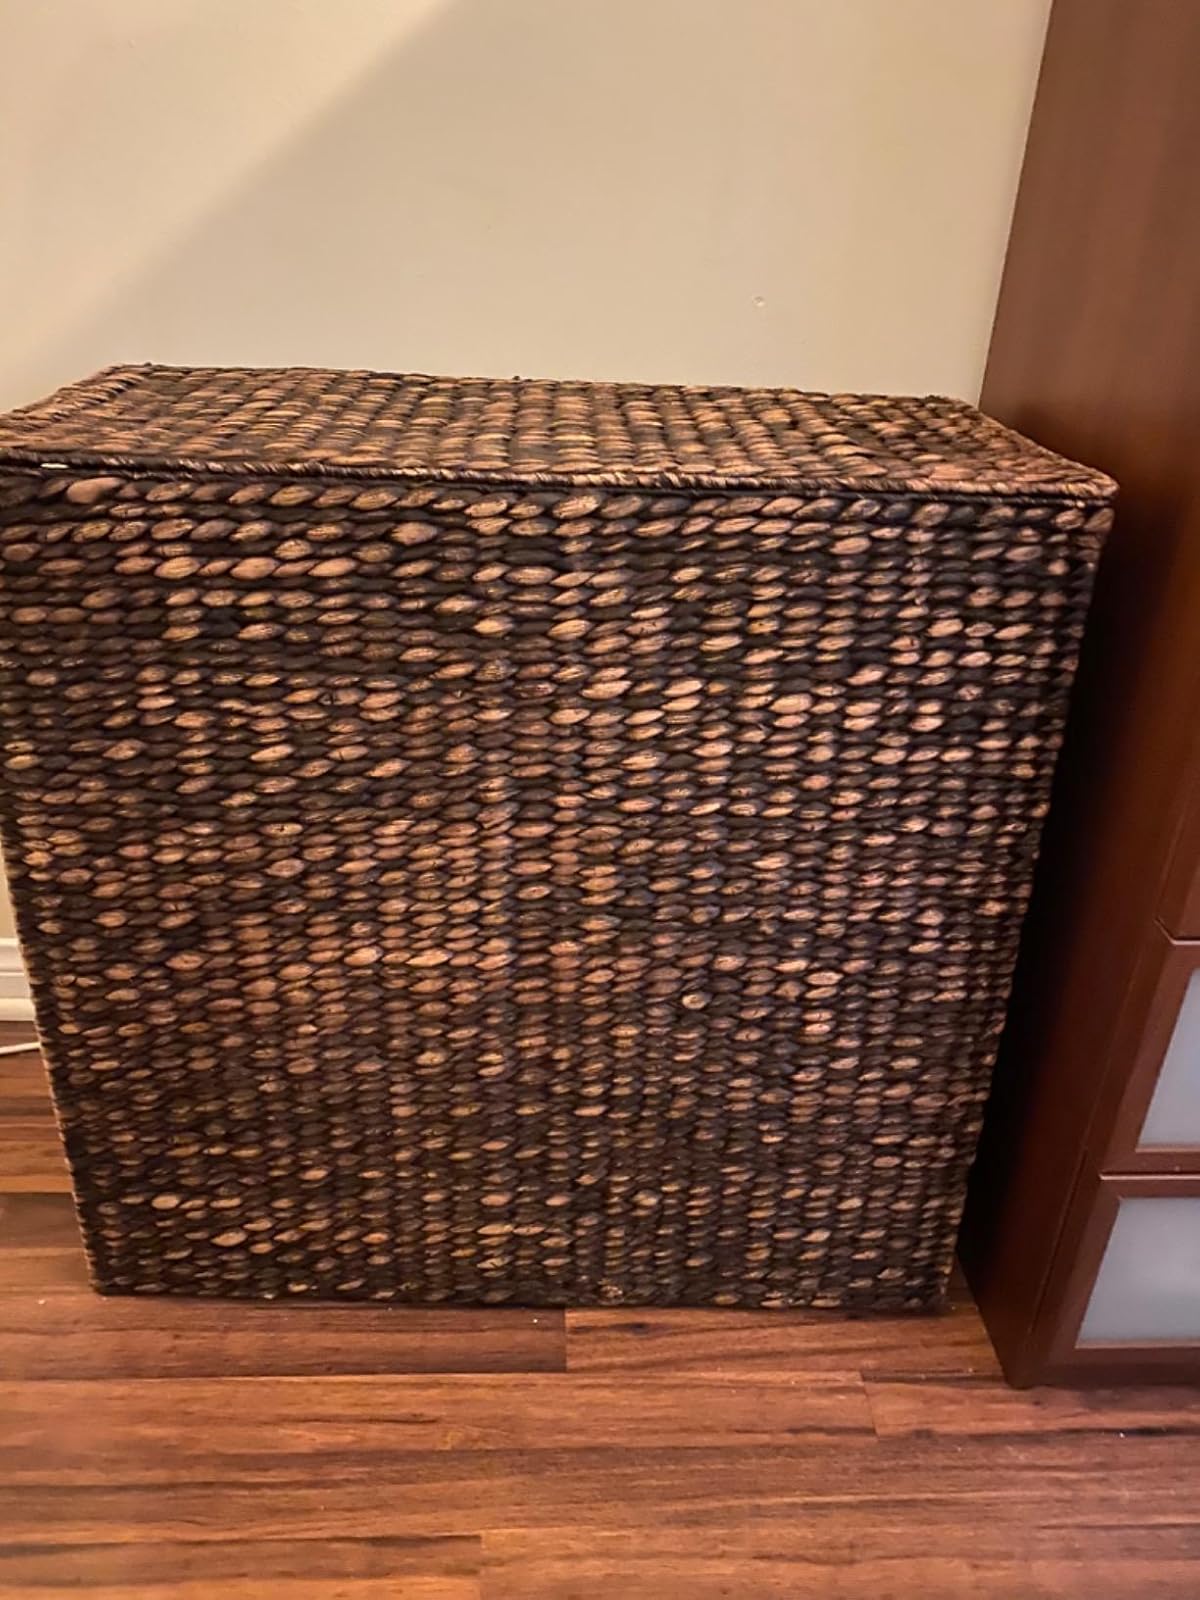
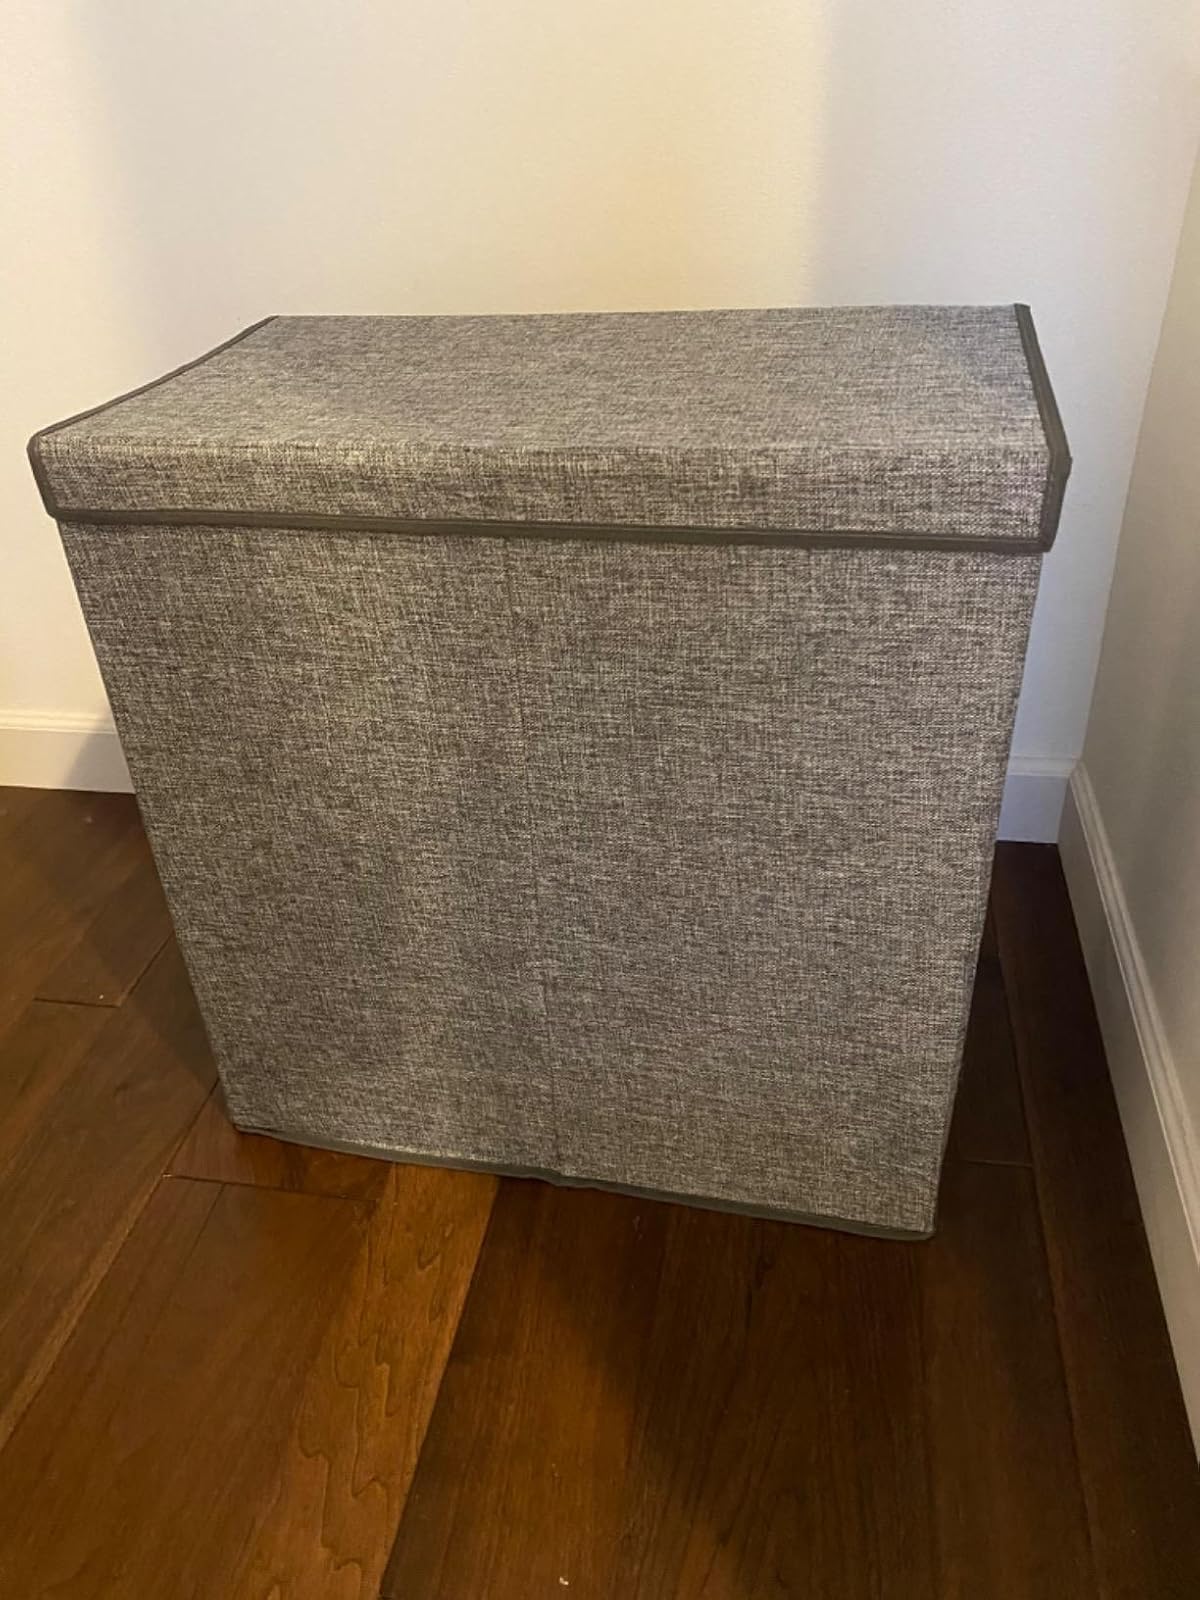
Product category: items_hamper
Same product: no